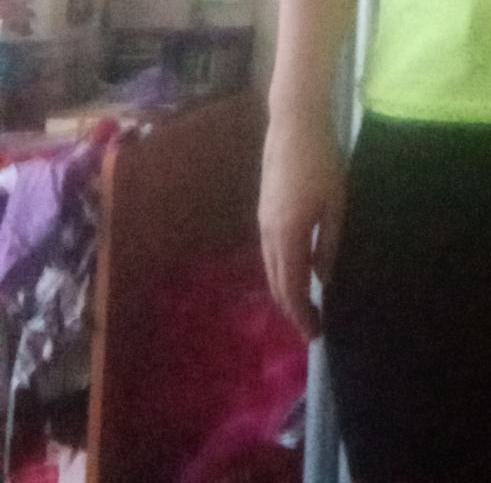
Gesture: no_gesture